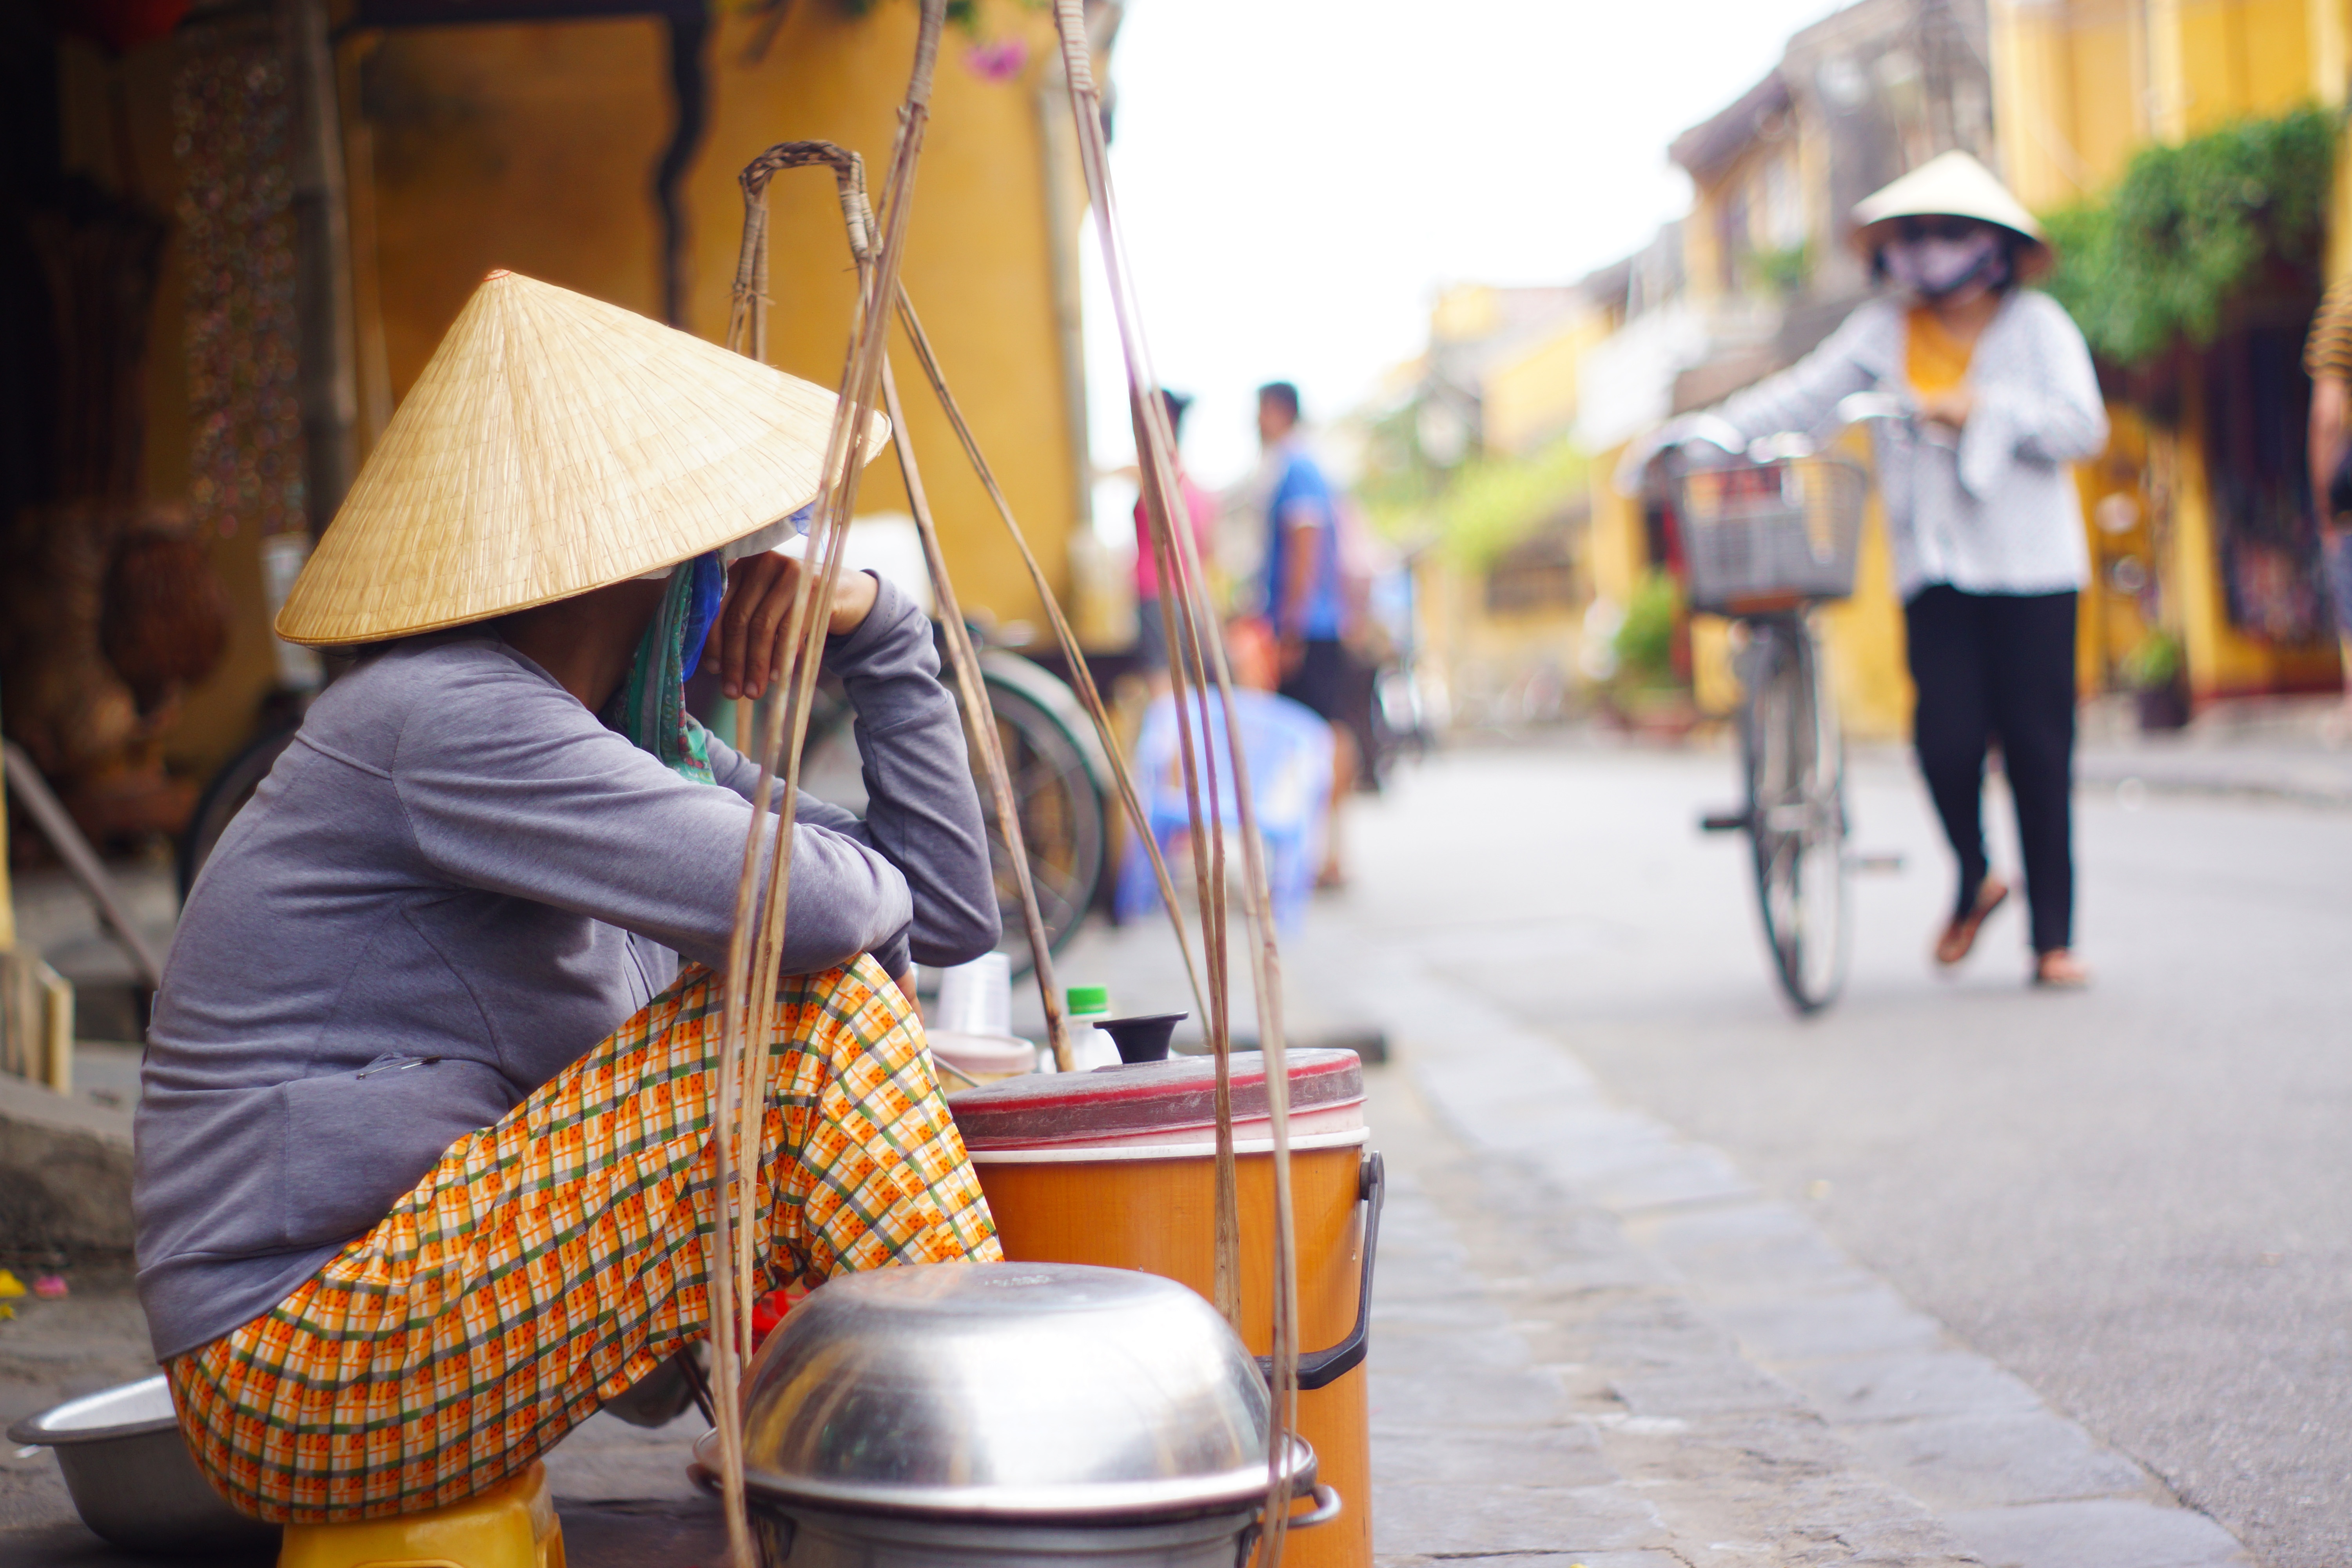
road, street, city, travel, spring, vendor, color, market, public space, vietnamese, infrastructure, tradition, seller, human settlement